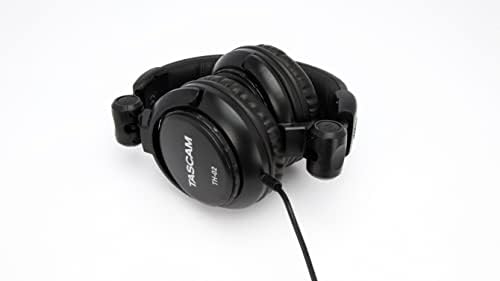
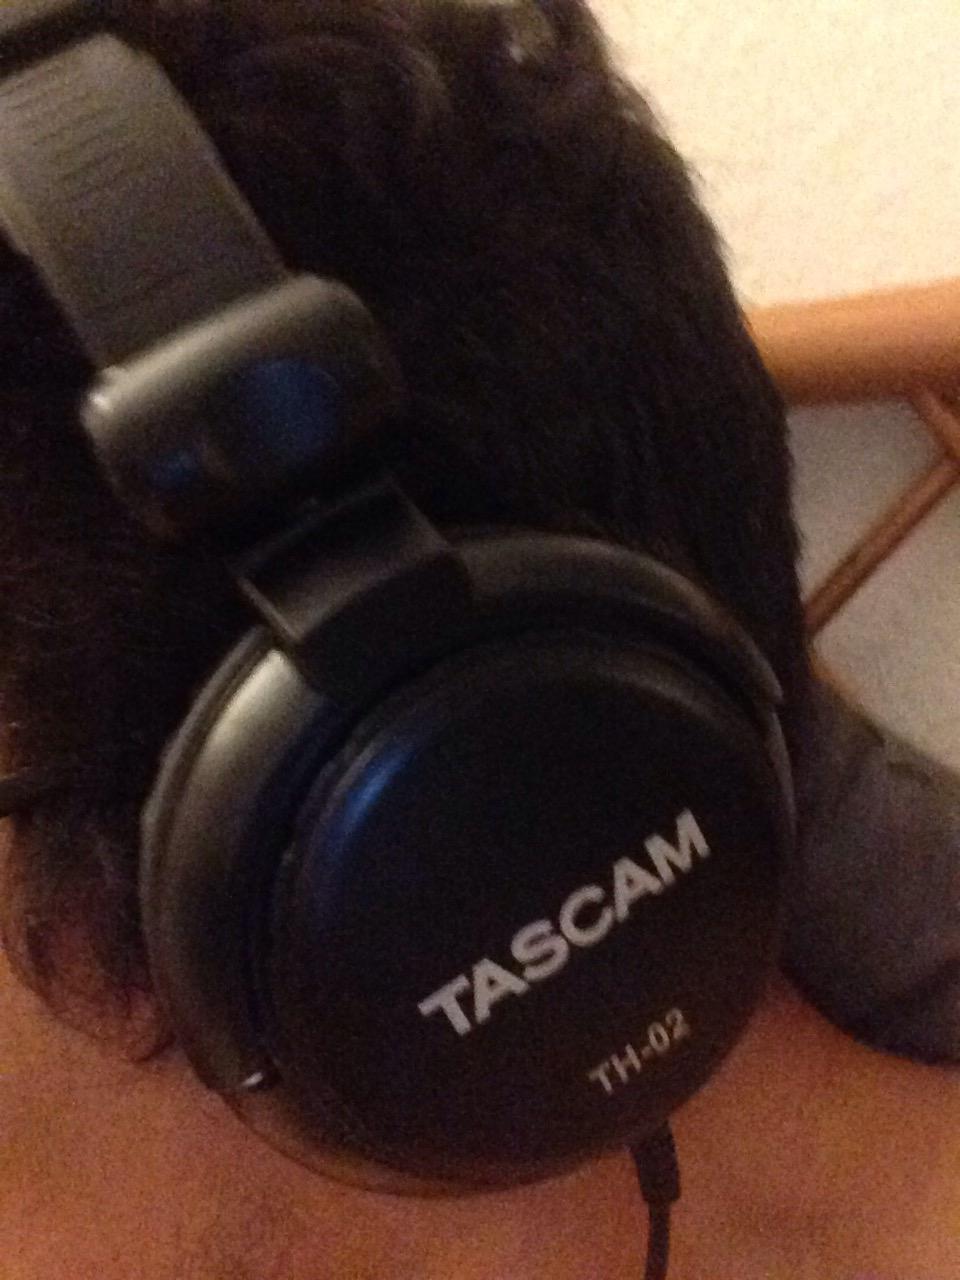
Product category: headphones
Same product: yes